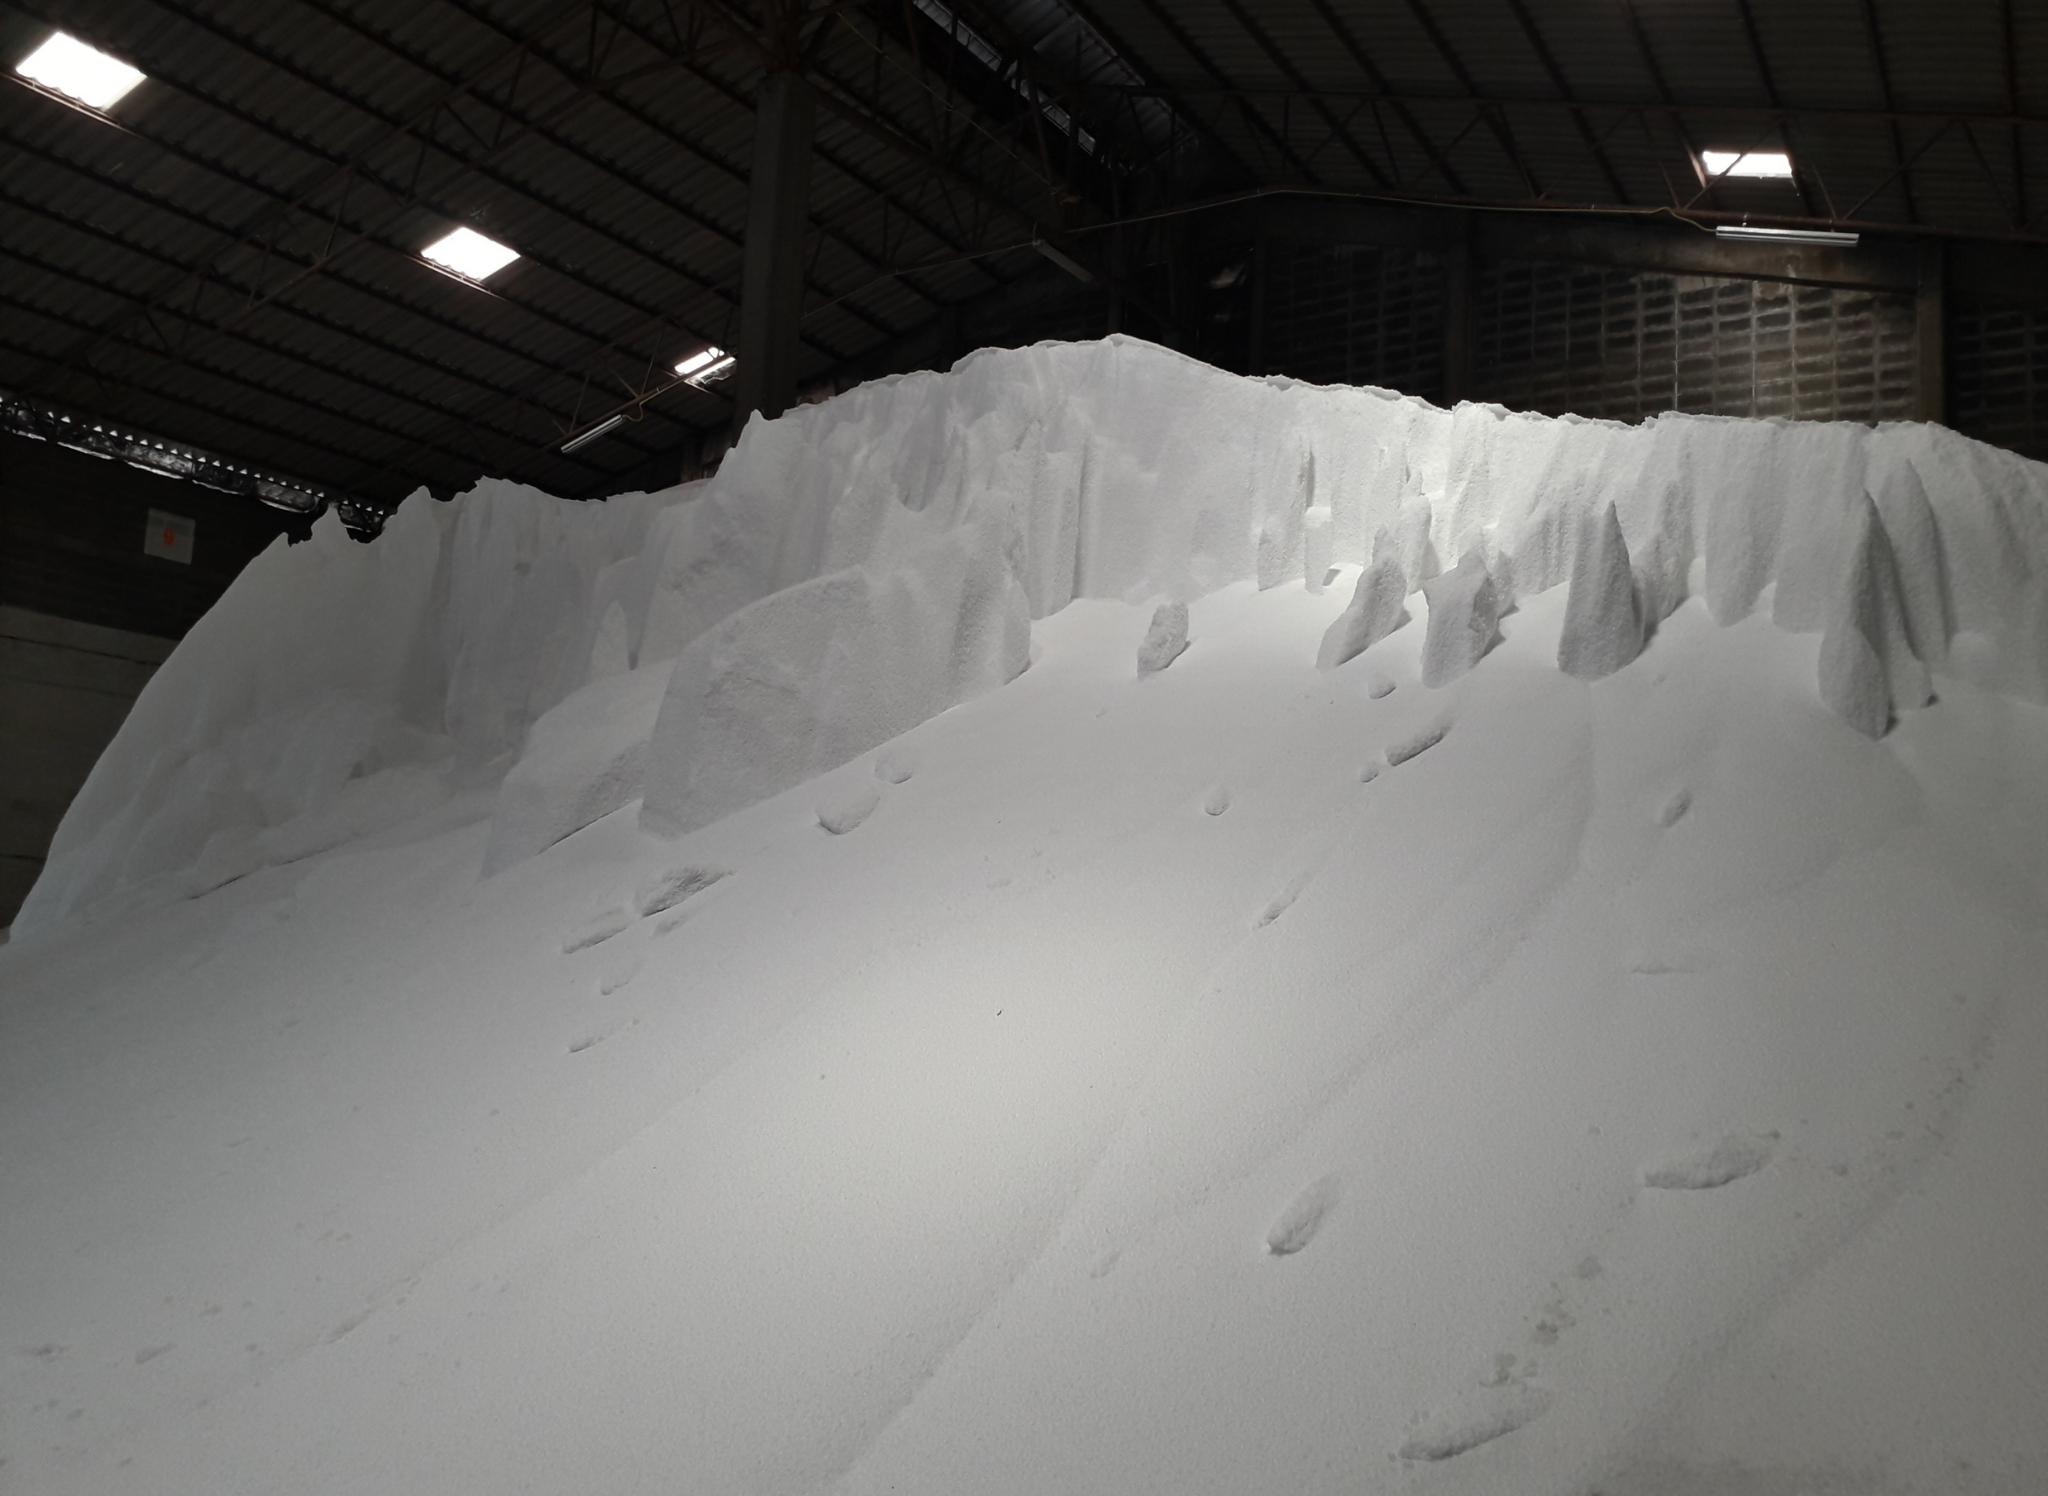
plant, snow, slope, freezing, Tints and shades, building, cloud, monochrome photography, monochrome, event, tree, winter, shadow, landscape, darkness, sky, pattern, concrete, rock, winter storm